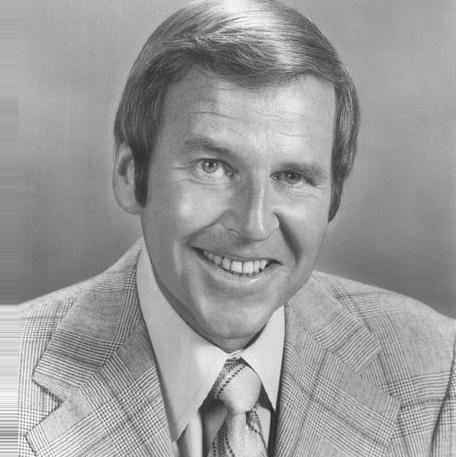
Age: 45